Muhammad Ali in media and popular culture

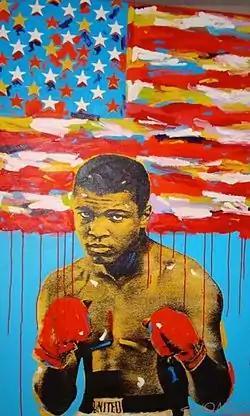
Pop art painting of Muhammad Ali by John Stango

Numerous individuals have portrayed Ali in film biographies, including Ali himself in the 1977 film "The Greatest". Others include: